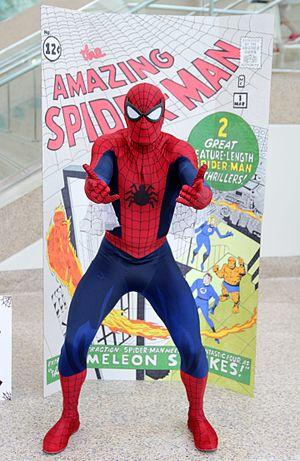
Peter Parker, alias Spider-Man est un super-héros évoluant dans l'univers Marvel de la maison d'édition Marvel Comics. Créé par le scénariste Stan Lee et le dessinateur Steve Ditko, le personnage de fiction apparaît pour la première fois dans le comic book Amazing Fantasy #15 en août 1962.